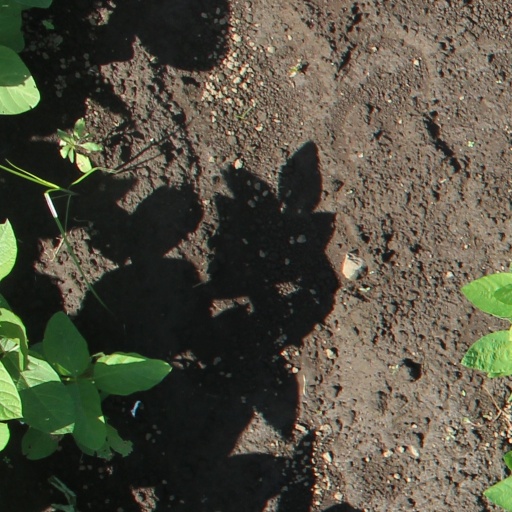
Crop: soybean